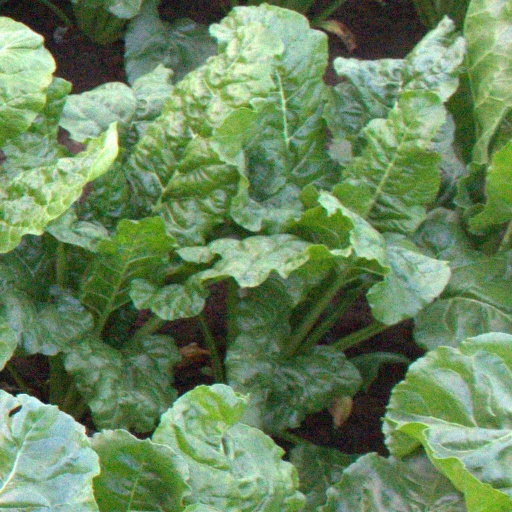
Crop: sugar beet